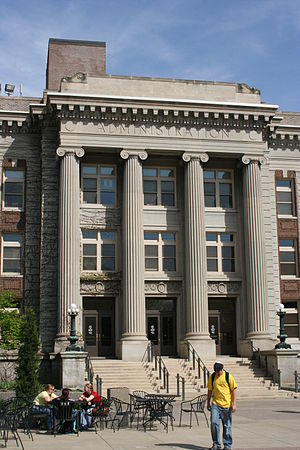
University of Minnesota
Morris Hall ved University of Minnesota.
University of Minnesota er et amerikansk universitet grundlagt i 1851. Universitetet består egentlig af fem universiteter eller campus samt flere forskellige studiecentre, der er placeret rundt omkring i Minnesota. Minnesotas universitetscampus ligger i Minneapolis/Saint Paul, Crookston, Duluth, Morris og Rochester. Universitetet har 19 fakulteter, herunder bl.a. Law School, Medical School og Education & Human Development. Universitet er blandt de højest rangerede universiteter i verden og havde i 2008 en 87. plads blandt de 200 rangerede universiteter.